Wilfred Collet

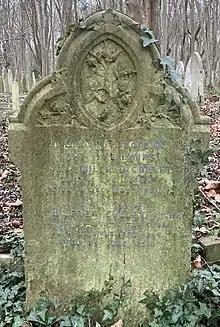
Grave of Sir Wilfred Collet in Highgate Cemetery

He was appointed Companion of the Order of St Michael and St George (C.M.G.) in 1897 and knighted (K.C.M.G.) in 1915.